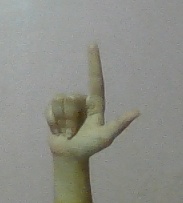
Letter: laam